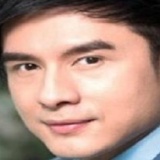
ca sĩ Lam Trường